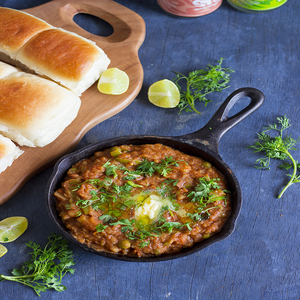
Dish: pavbhaji